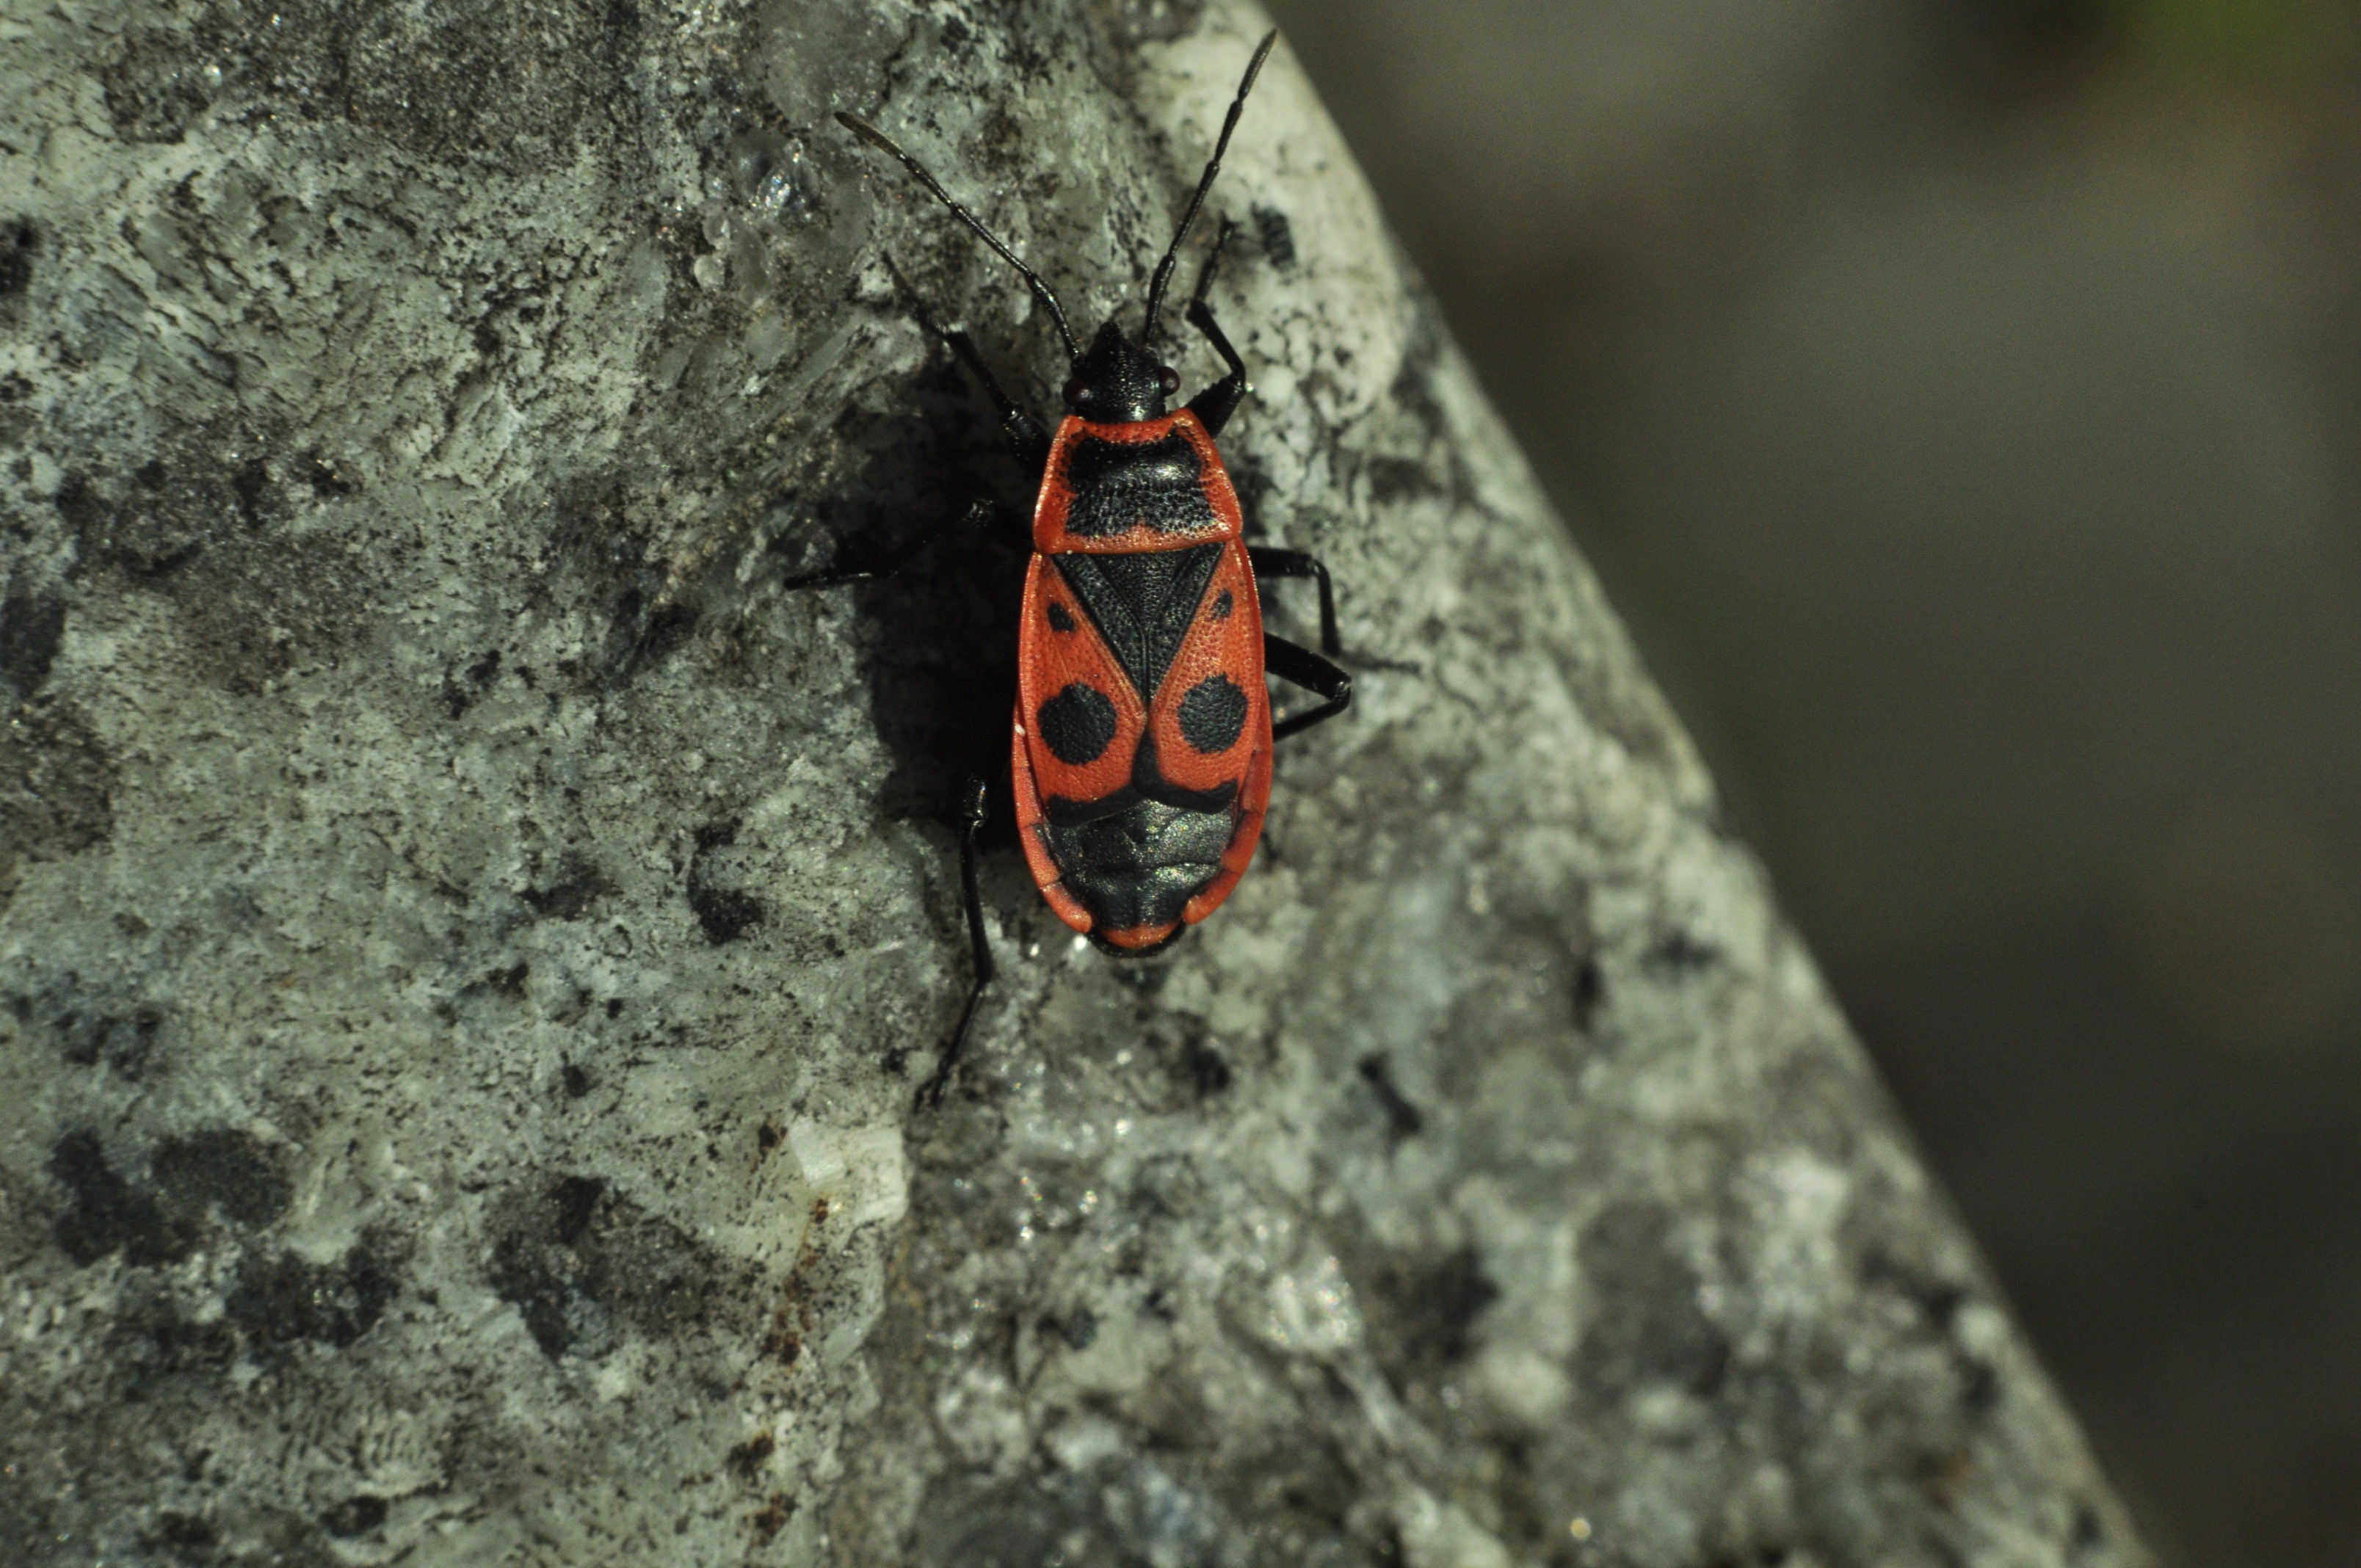
nature, photography, leaf, wildlife, insect, fauna, invertebrate, close up, beetle, macro photography, arthropod, the beetle, smith wingless, moths and butterflies, smith dwuplamek, pluskwiak of kowalowatych